The Boys season 3

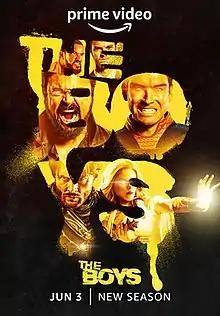
Promotional poster

The third season of the American satirical superhero television series "The Boys", the first series in the franchise based on the comic book series of the same name written by Garth Ennis and Darick Robertson, was developed for television by American writer and television producer Eric Kripke. The season is produced by Amazon Studios in association with Sony Pictures Television, Point Grey Pictures, Original Film, Kripke Enterprises, Kickstart Entertainment and KFL Nightsky Productions.